Fred Kipp

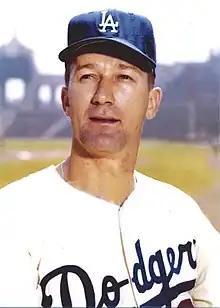
Kipp in 1958

Fred Leo Kipp (born October 1, 1931) played professional baseball for the Brooklyn / Los Angeles Dodgers and New York Yankees. He is the last living player to play for both the Brooklyn Dodgers and the New York Yankees.